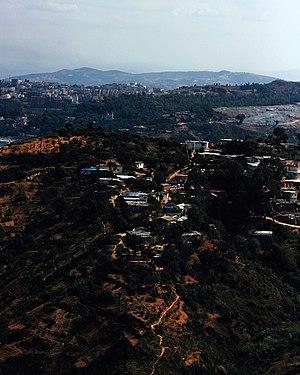
Skikda, anciennement appelée Rusicada à l'époque phénicienne et romaine, Philippeville lors de la colonisation française, est une commune algérienne située en bordure de la mer Méditerranée, à 471 km à l'est d'Alger, dans la wilaya de Skikda. Elle est le chef-lieu éponyme de la wilaya de Skikda et de la daïra de Skikda.